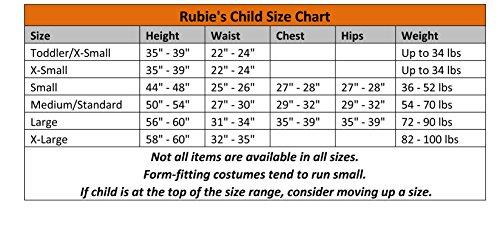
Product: Rubie's Child's Lil Prisoner Costume, Medium
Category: Clothing, Shoes & Jewelry | Costumes & Accessories | Kids & Baby | Boys | Costumes
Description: Striped costume shirt, matching pants, and hat.
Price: $17.24
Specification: ProductDimensions:17x12x2inches|ItemWeight:12.6ounces|ShippingWeight:12.6ounces(Viewshippingratesandpolicies)|DomesticShipping:ItemcanbeshippedwithinU.S.|InternationalShipping:ThisitemcanbeshippedtoselectcountriesoutsideoftheU.S.LearnMore|ASIN:B01N4WK09B|Itemmodelnumber:510335|Manufacturerrecommendedage:4-7years